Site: brandenburg
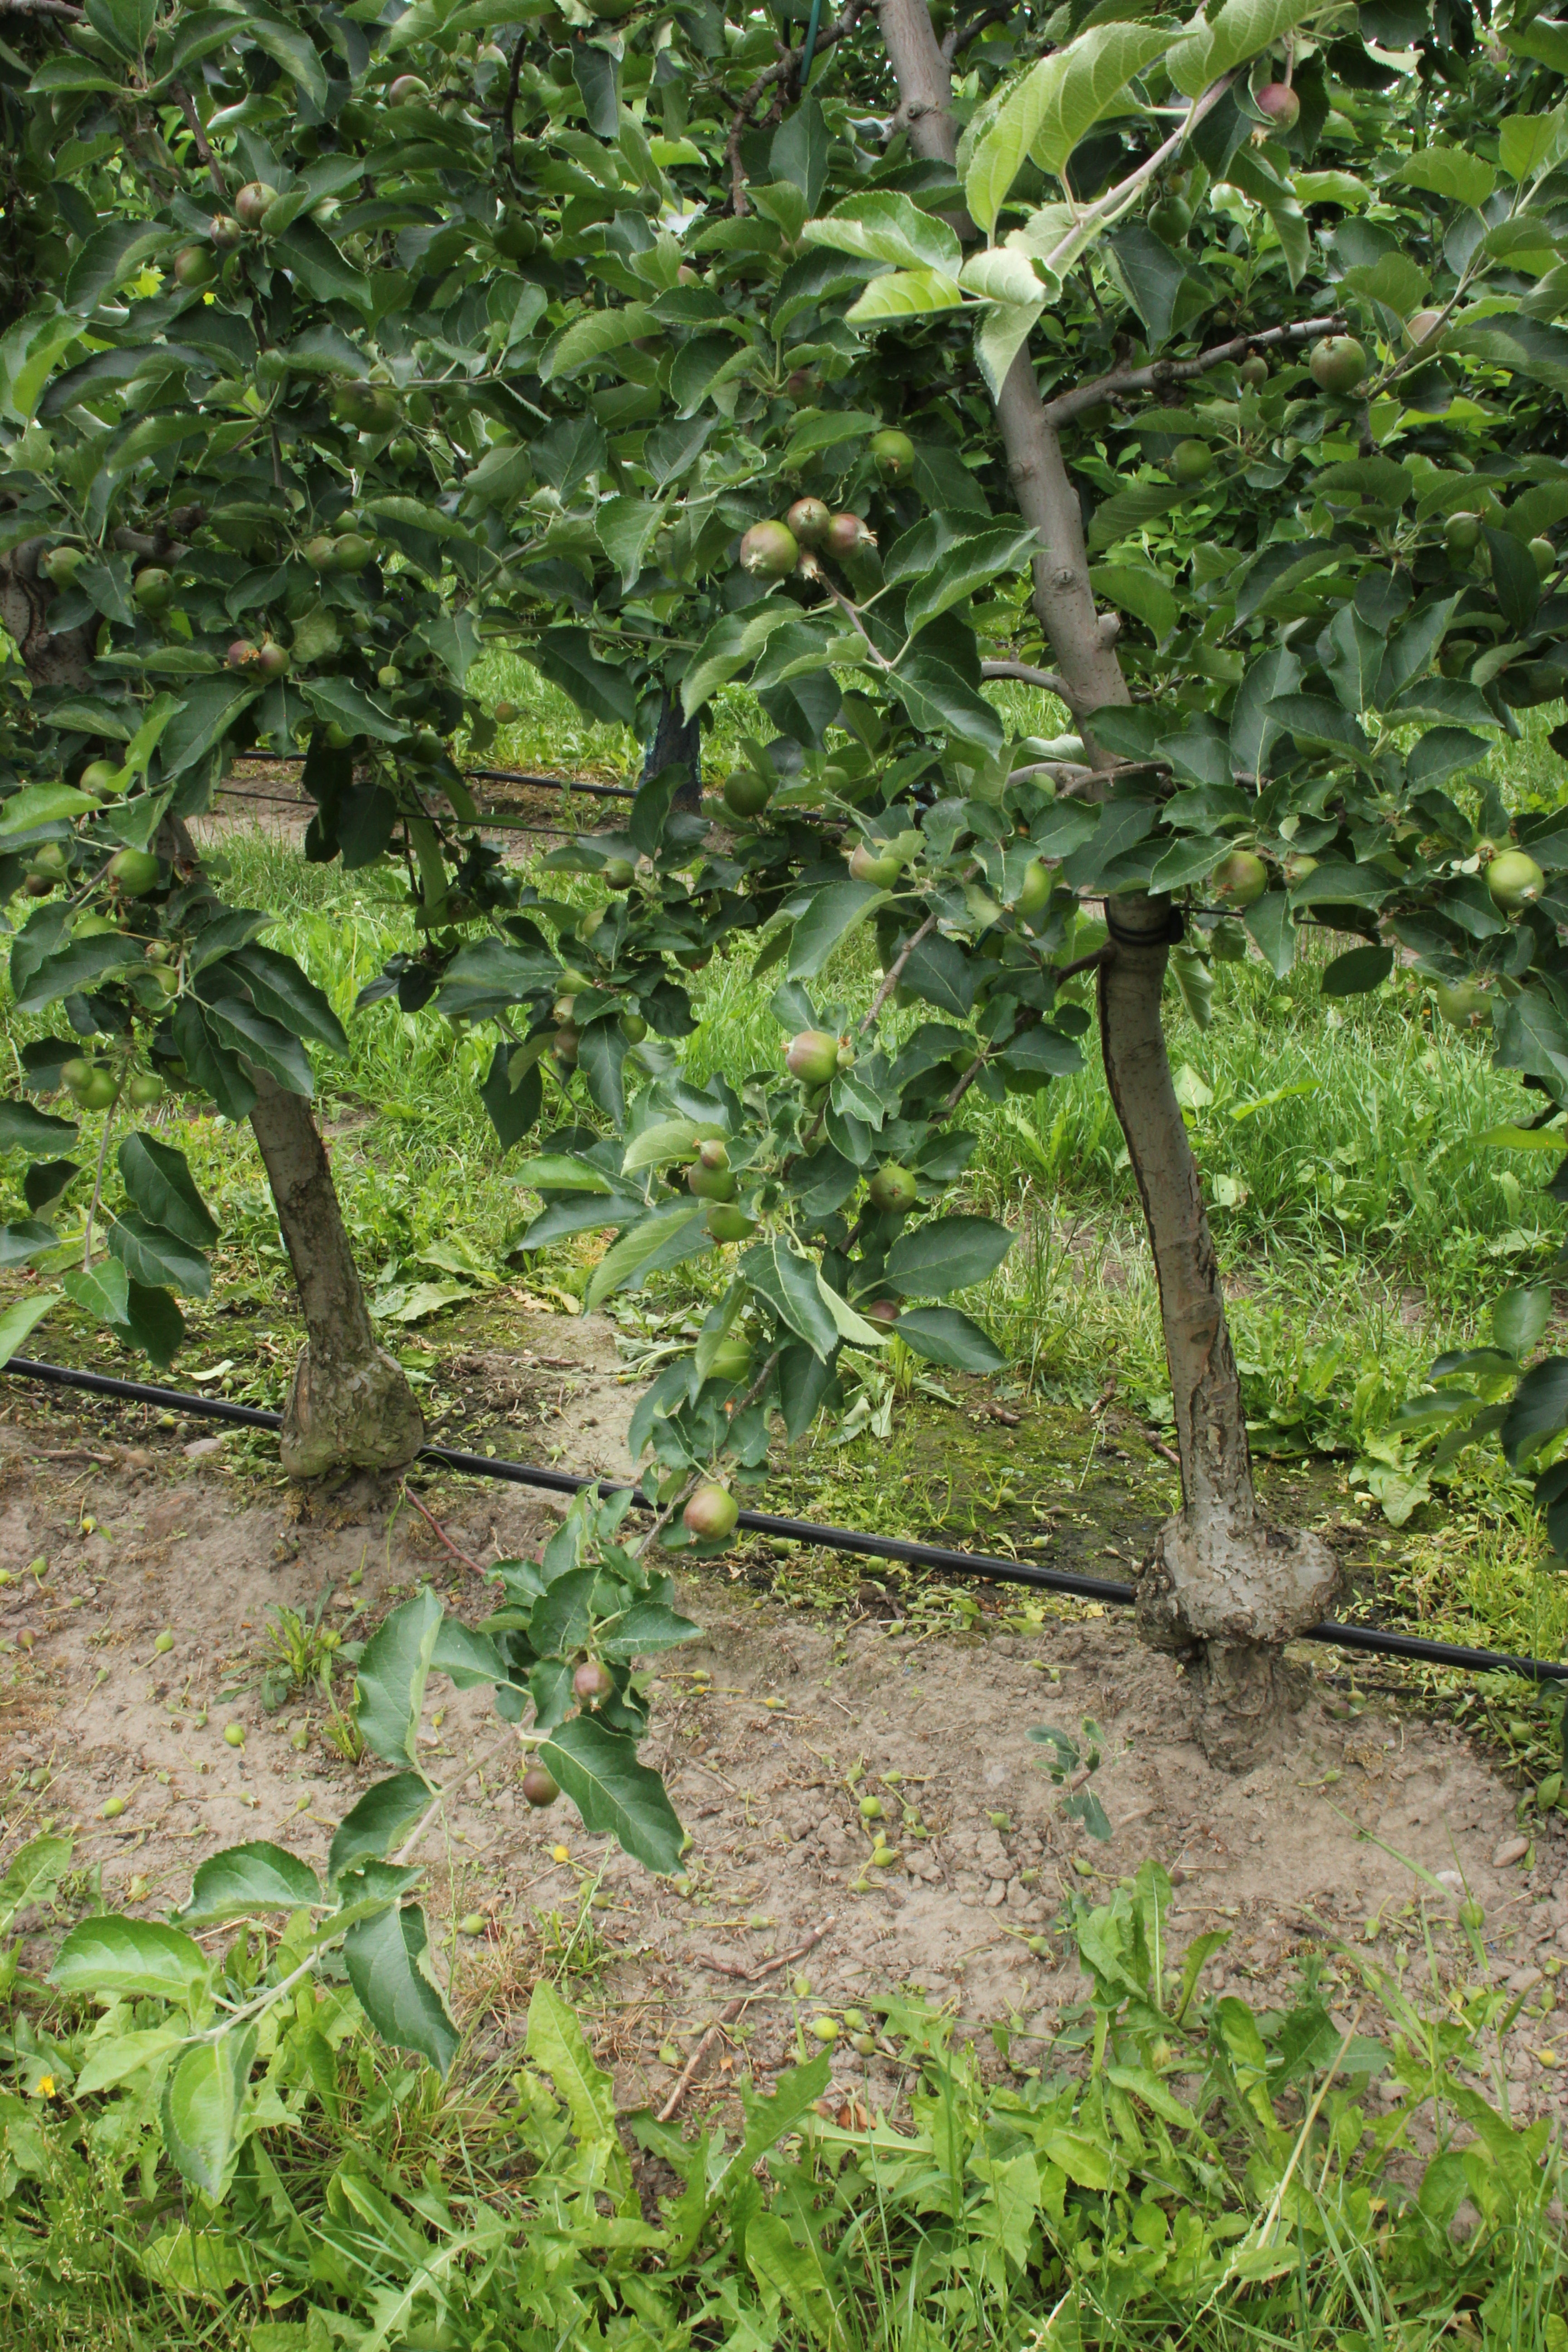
Growth stage (BBCH 73): Development of fruit